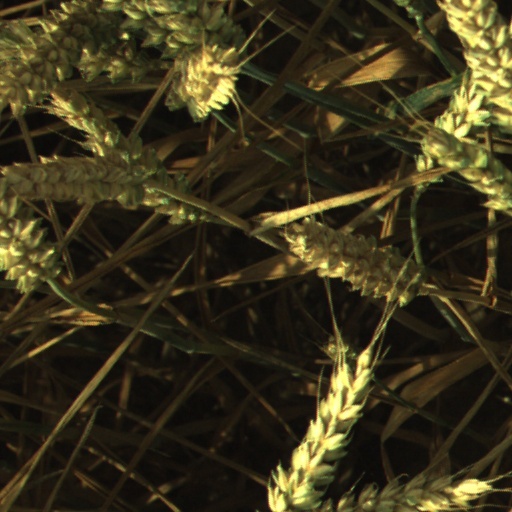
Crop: wheat